Sfakians

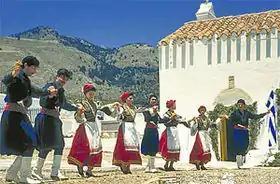
A group of modern Sfakians dancing at Komitades, Sfakia.

The Sfakians (or Sphakians or Sfakiots) are the inhabitants of the region of Sfakia located in western Crete. The Sfakians hold themselves to be the direct descendants of the Dorians who came down to Crete around 1100 BC.